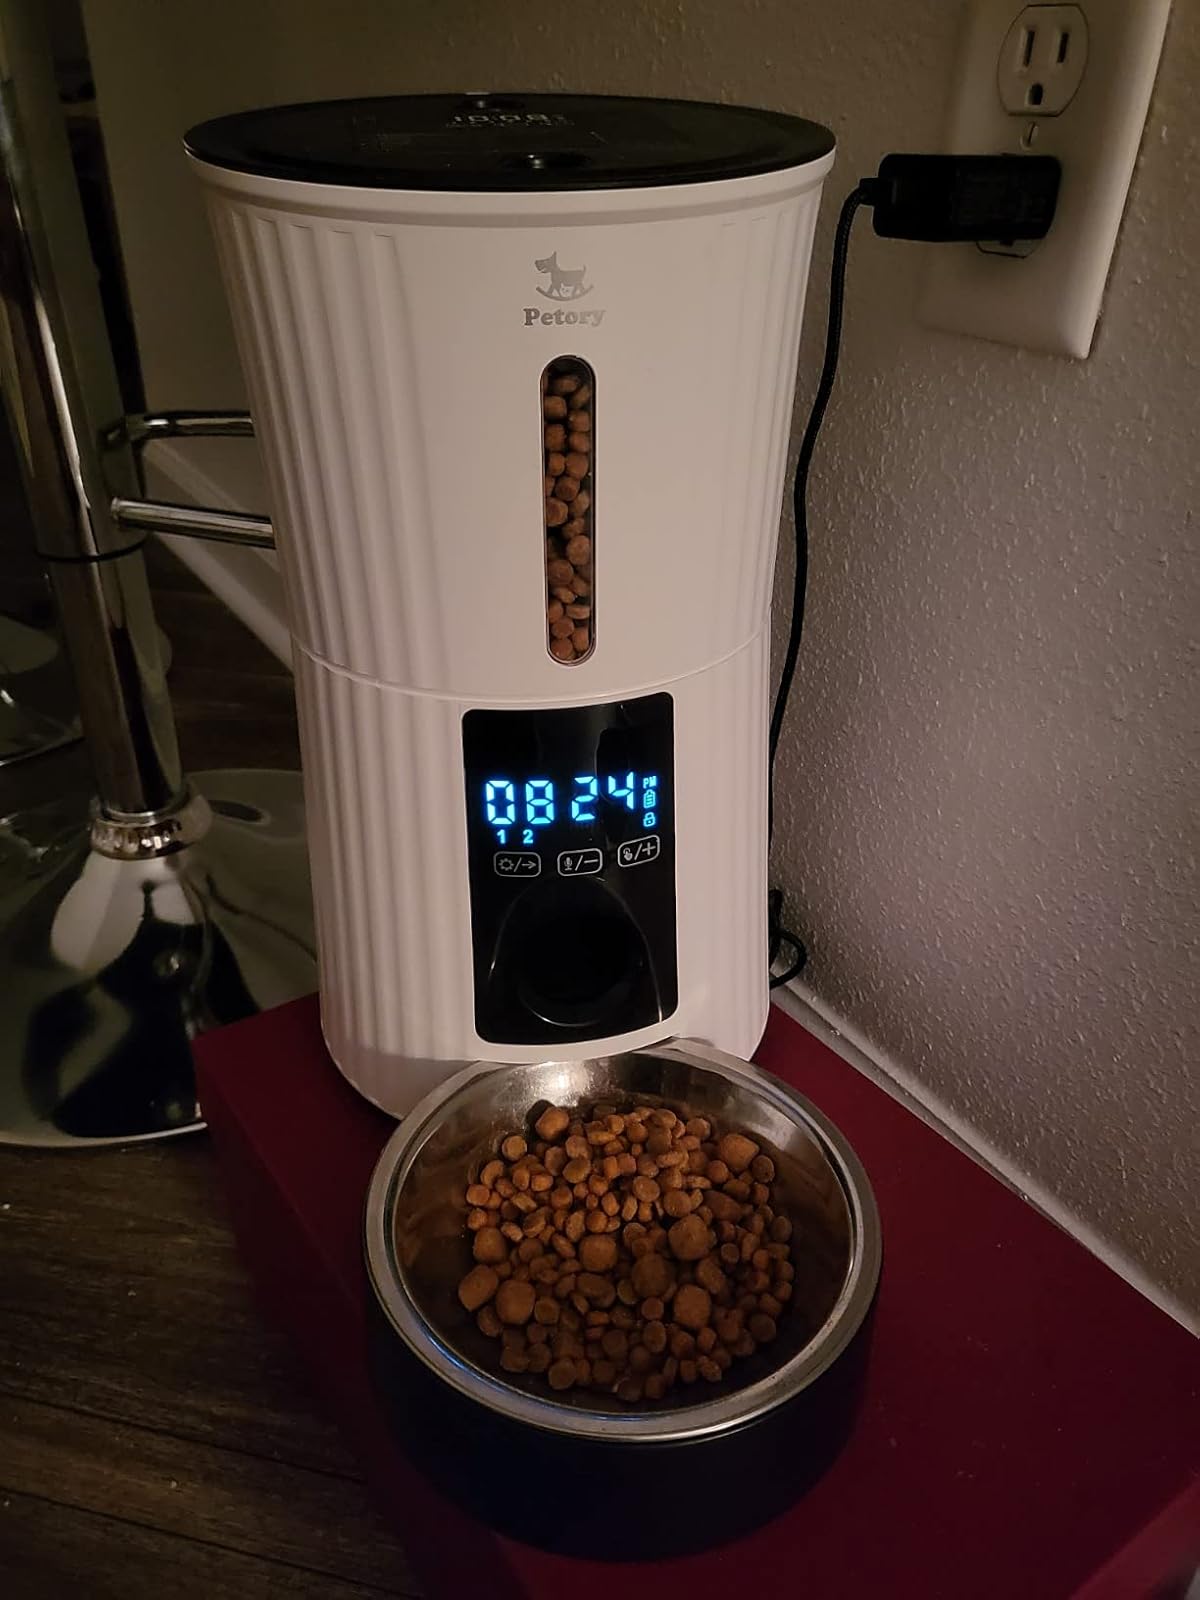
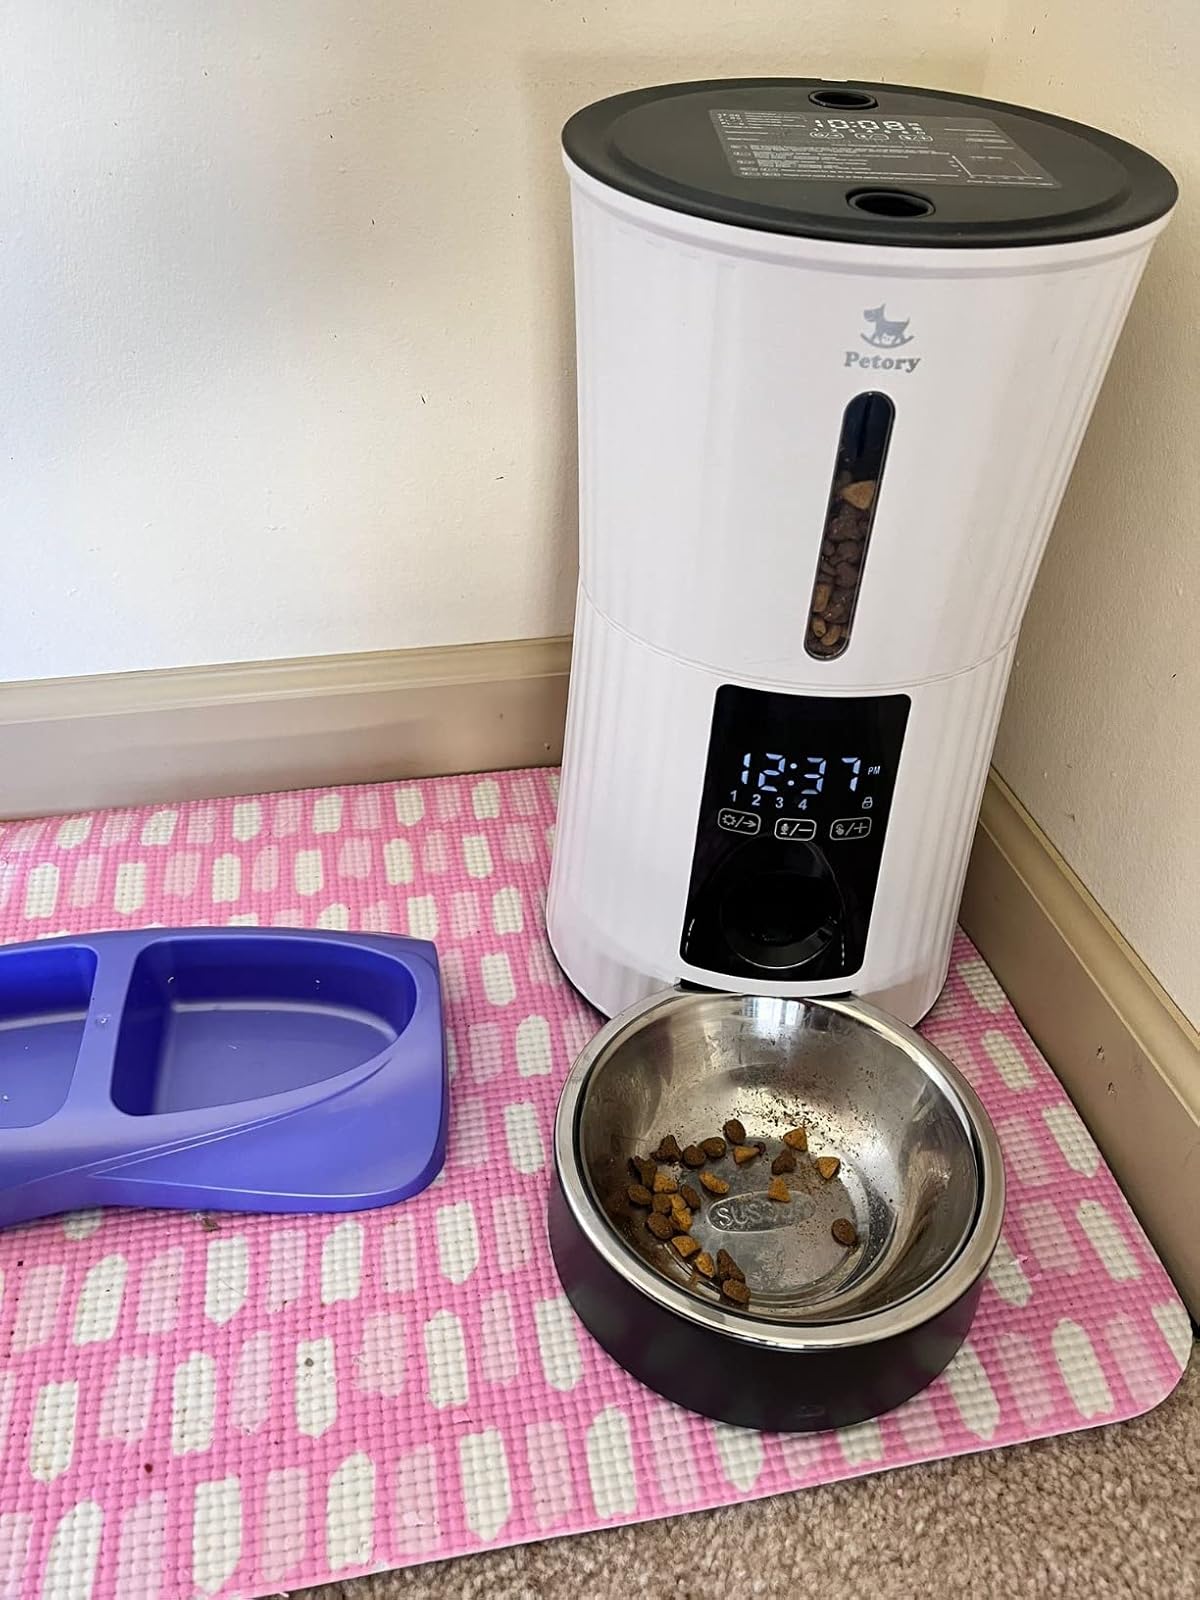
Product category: items_feeder
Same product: yes